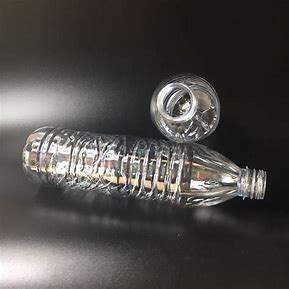
Label: plastic